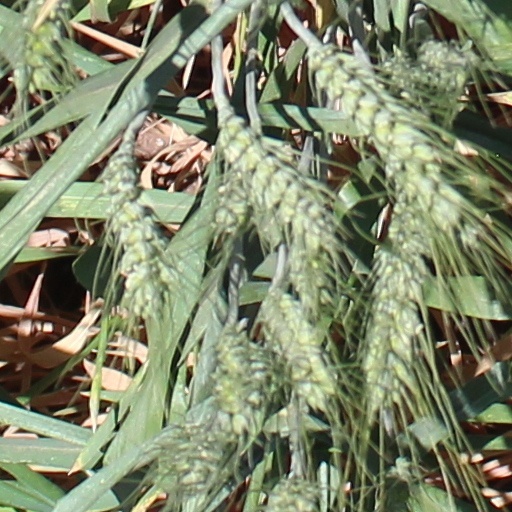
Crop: wheat